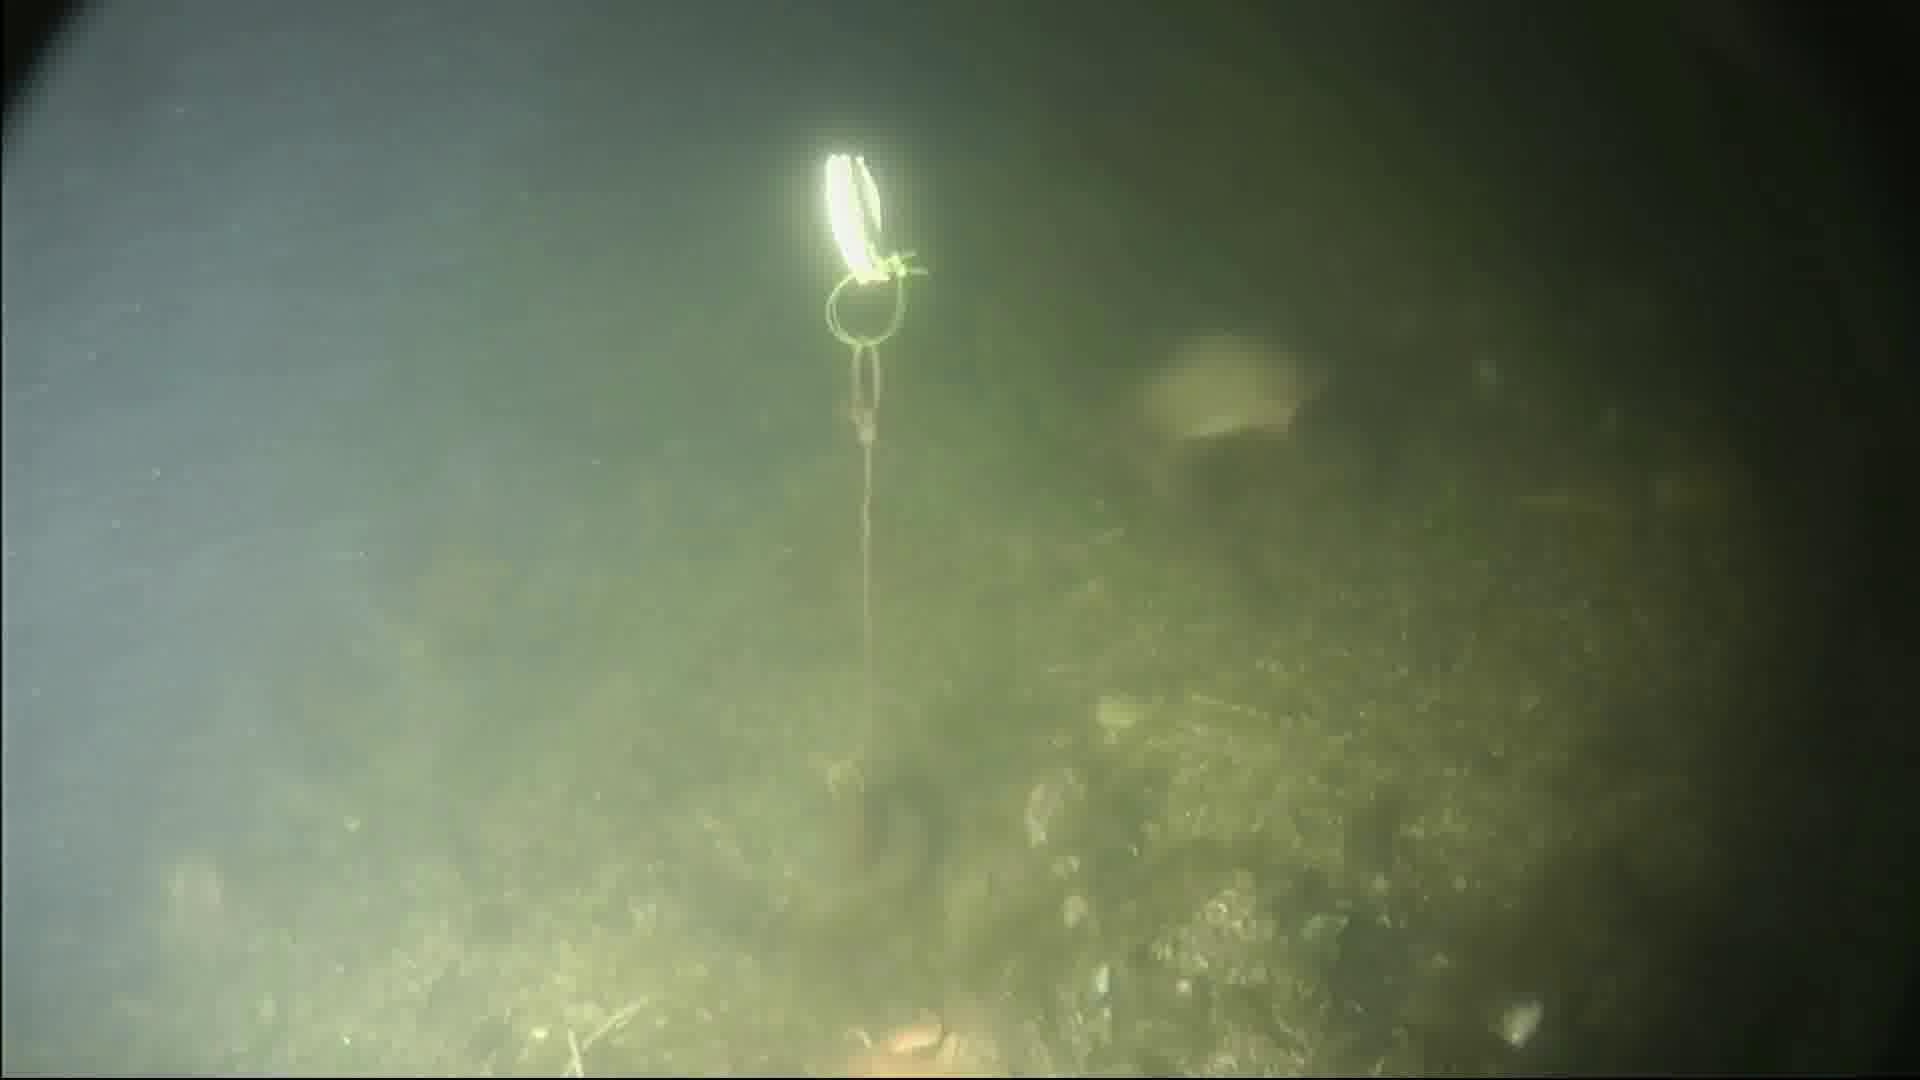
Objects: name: fish
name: starfish